Gentleman (musician)

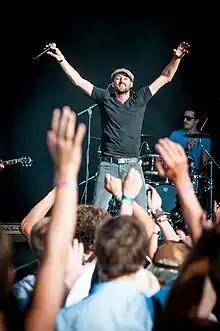
Gentleman at the 2011 Ilosaarirock festival

Gentleman has travelled to Jamaica regularly since he was 18 years old. His career began with the collaboration of the band Freundeskreis which produced the song "Tabula Rasa". After beginning his career as a deejay, he based his style to the classic form of the reggae genre like that of Bob Marley. He sings mainly in English or Jamaican Patois. With songs like "Send a Prayer", Gentleman expresses his deep belief in God. His album, "Confidence", climbed to number 1 on the German album charts in 2004.